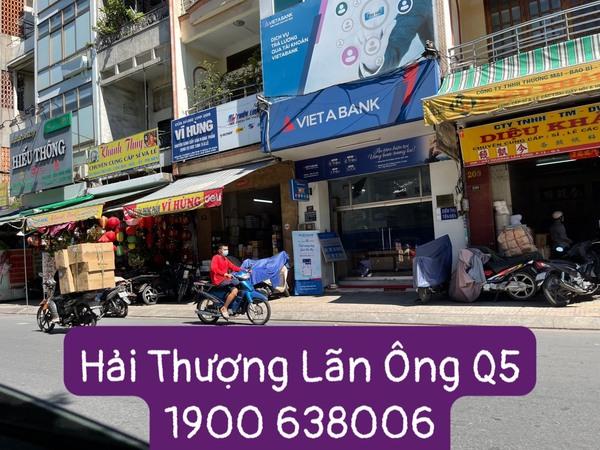
trời đang nắng rất to ở khu vực này